Togg T10X

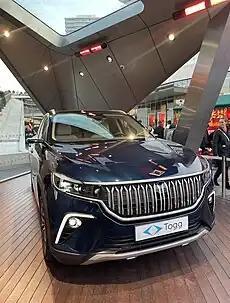
Togg C-SUV, 2022

Togg offers two battery options for the T10X which correspond to a choice between a lithium-ion battery with a capacity of 52.4kWh for a range of and a consumption of 16.7 kWh/100 km, or a larger lithium-ion battery with a capacity of 88.5kWh providing a range of for a consumption of 16.9 kWh/100 km. The T10X has a charging capacity of up to 180kW with a DC charger, allowing the battery to go from 20% to 80% in 28 minutes. The standard Turkish electrical power socket (which is 230V) will provide a full charge overnight.